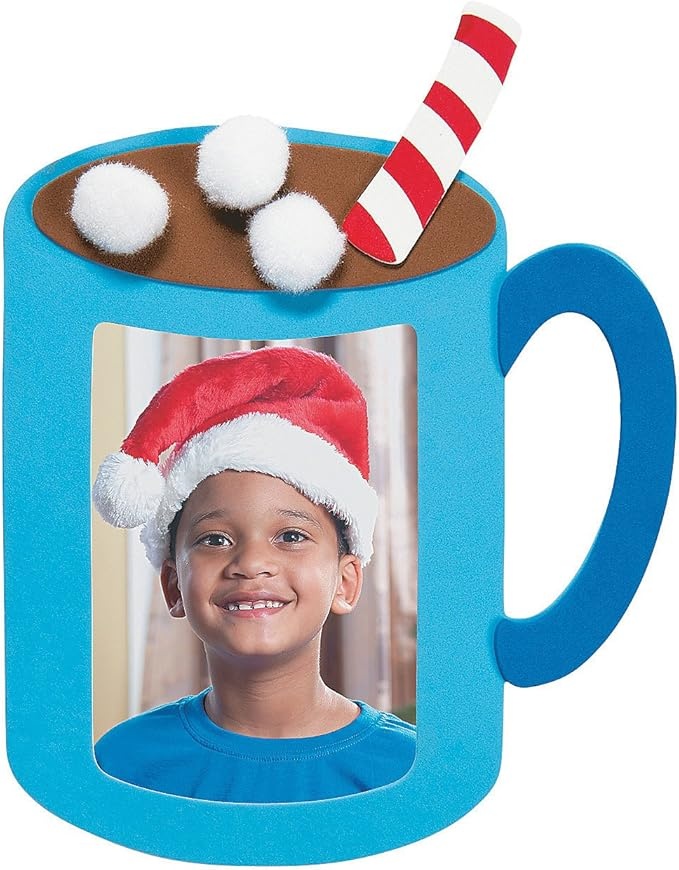
Fun Express Hot Cocoa Picture Frame Magnet Craft Kit - Makes 12 - DIY Winter and Christmas Crafts for Kids
About This Craft your own cup of hot chocolate with this Hot Cocoa Picture Frame Magnet Craft Kit. A cute way of capturing memories from your winter activities. Makes 12. After you’ve chosen your favorite picture, stick these frames on classroom whiteboards and refrigerators for all to see. Each craft kit includes self-adhesive foam pieces, pom-poms. Size: 6 1/2" x 8 1/4" with a 3 1/4" x 4 1/2" photo space. All craft kit pieces are pre-packaged for individual use. Kits include instructions and extra pieces. Overview Brand : Fun Express Age Range (Description) : Kid Color : Multicolor Theme : Christmas Cartoon Character : Santa Claus
Brand: FunExpress
Category: Arts & Entertainment > Hobbies & Creative Arts > Arts & Crafts > Art & Craft Kits > Toy Craft Kits > Wooden Toy Craft Kits